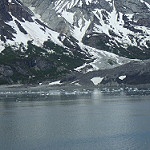
Label: glacier